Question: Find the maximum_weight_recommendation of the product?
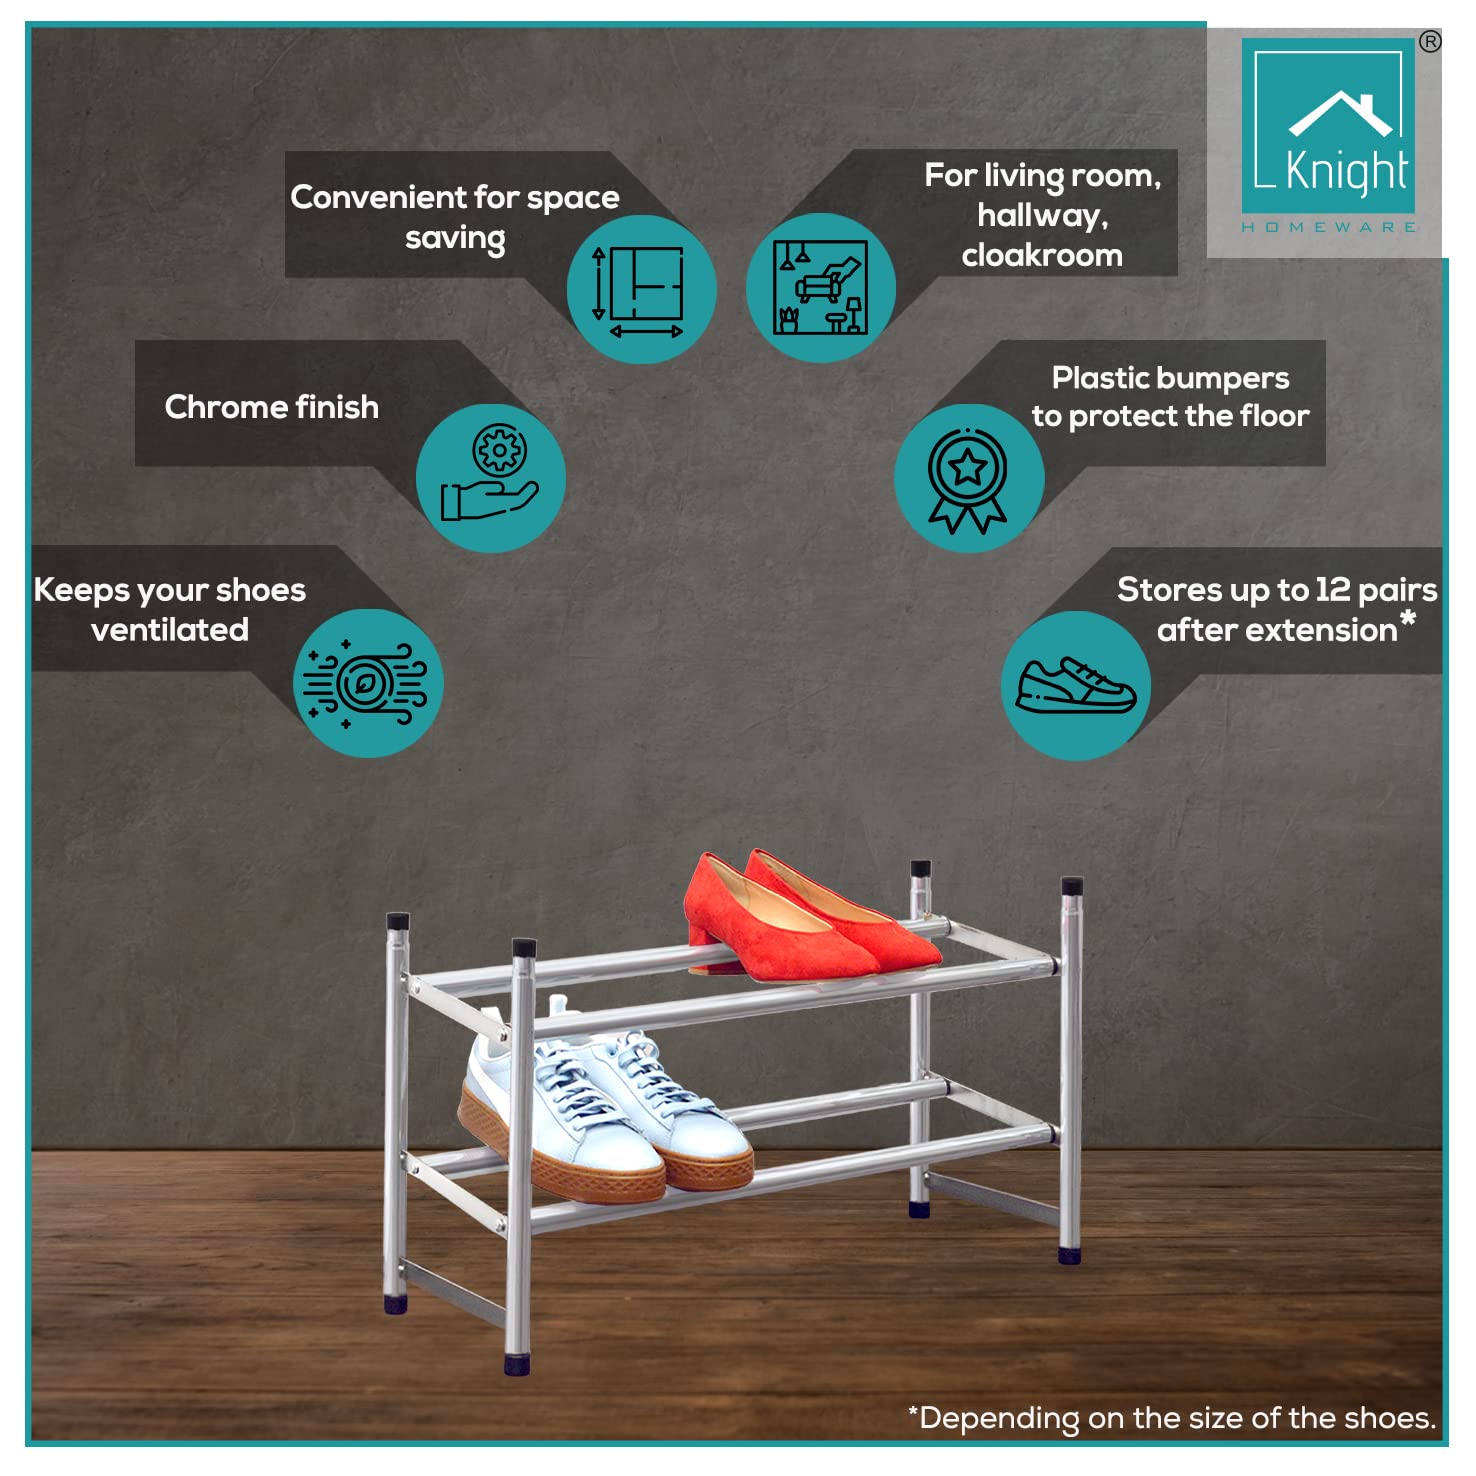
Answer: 12.0 ton